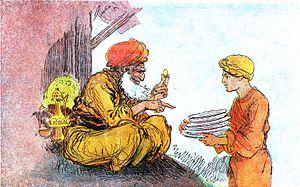
Aladin - illustré par Albert Robida - Paris - Imagerie merveilleuse de l'Enfance - Illustration de la page 4